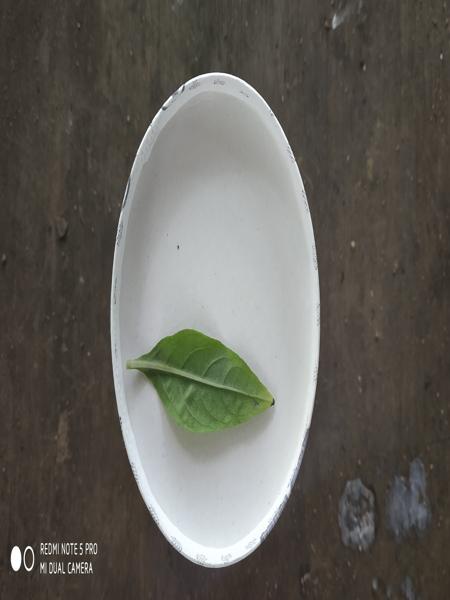
Plant: Nelavembu